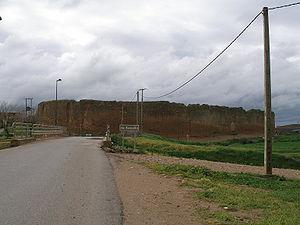
San Pedro de Latarce est une commune de la province de Valladolid dans la communauté autonome de Castille-et-León en Espagne.